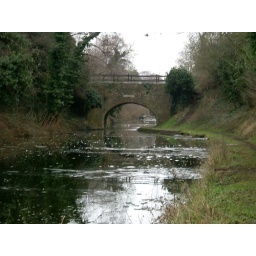
Heron flying under bridge in the distance